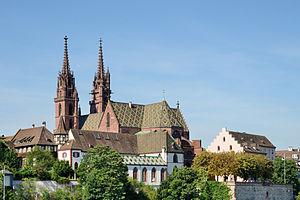
Cette liste présente les biens culturels d'importance nationale dans le canton de Bâle-Ville. Cette liste correspond à l'édition 2009 de l'Inventaire Suisse des biens culturels d'importance nationale pour le canton de Bâle-Ville. Il est trié par commune et inclus : 70 bâtiments séparés, 32 collections et 3 sites archéologiques.